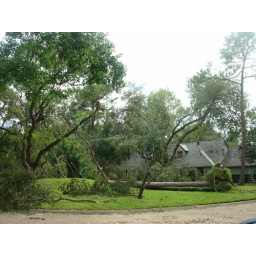
One of two giant pine trees that was uprooted in a neighbor's yard.